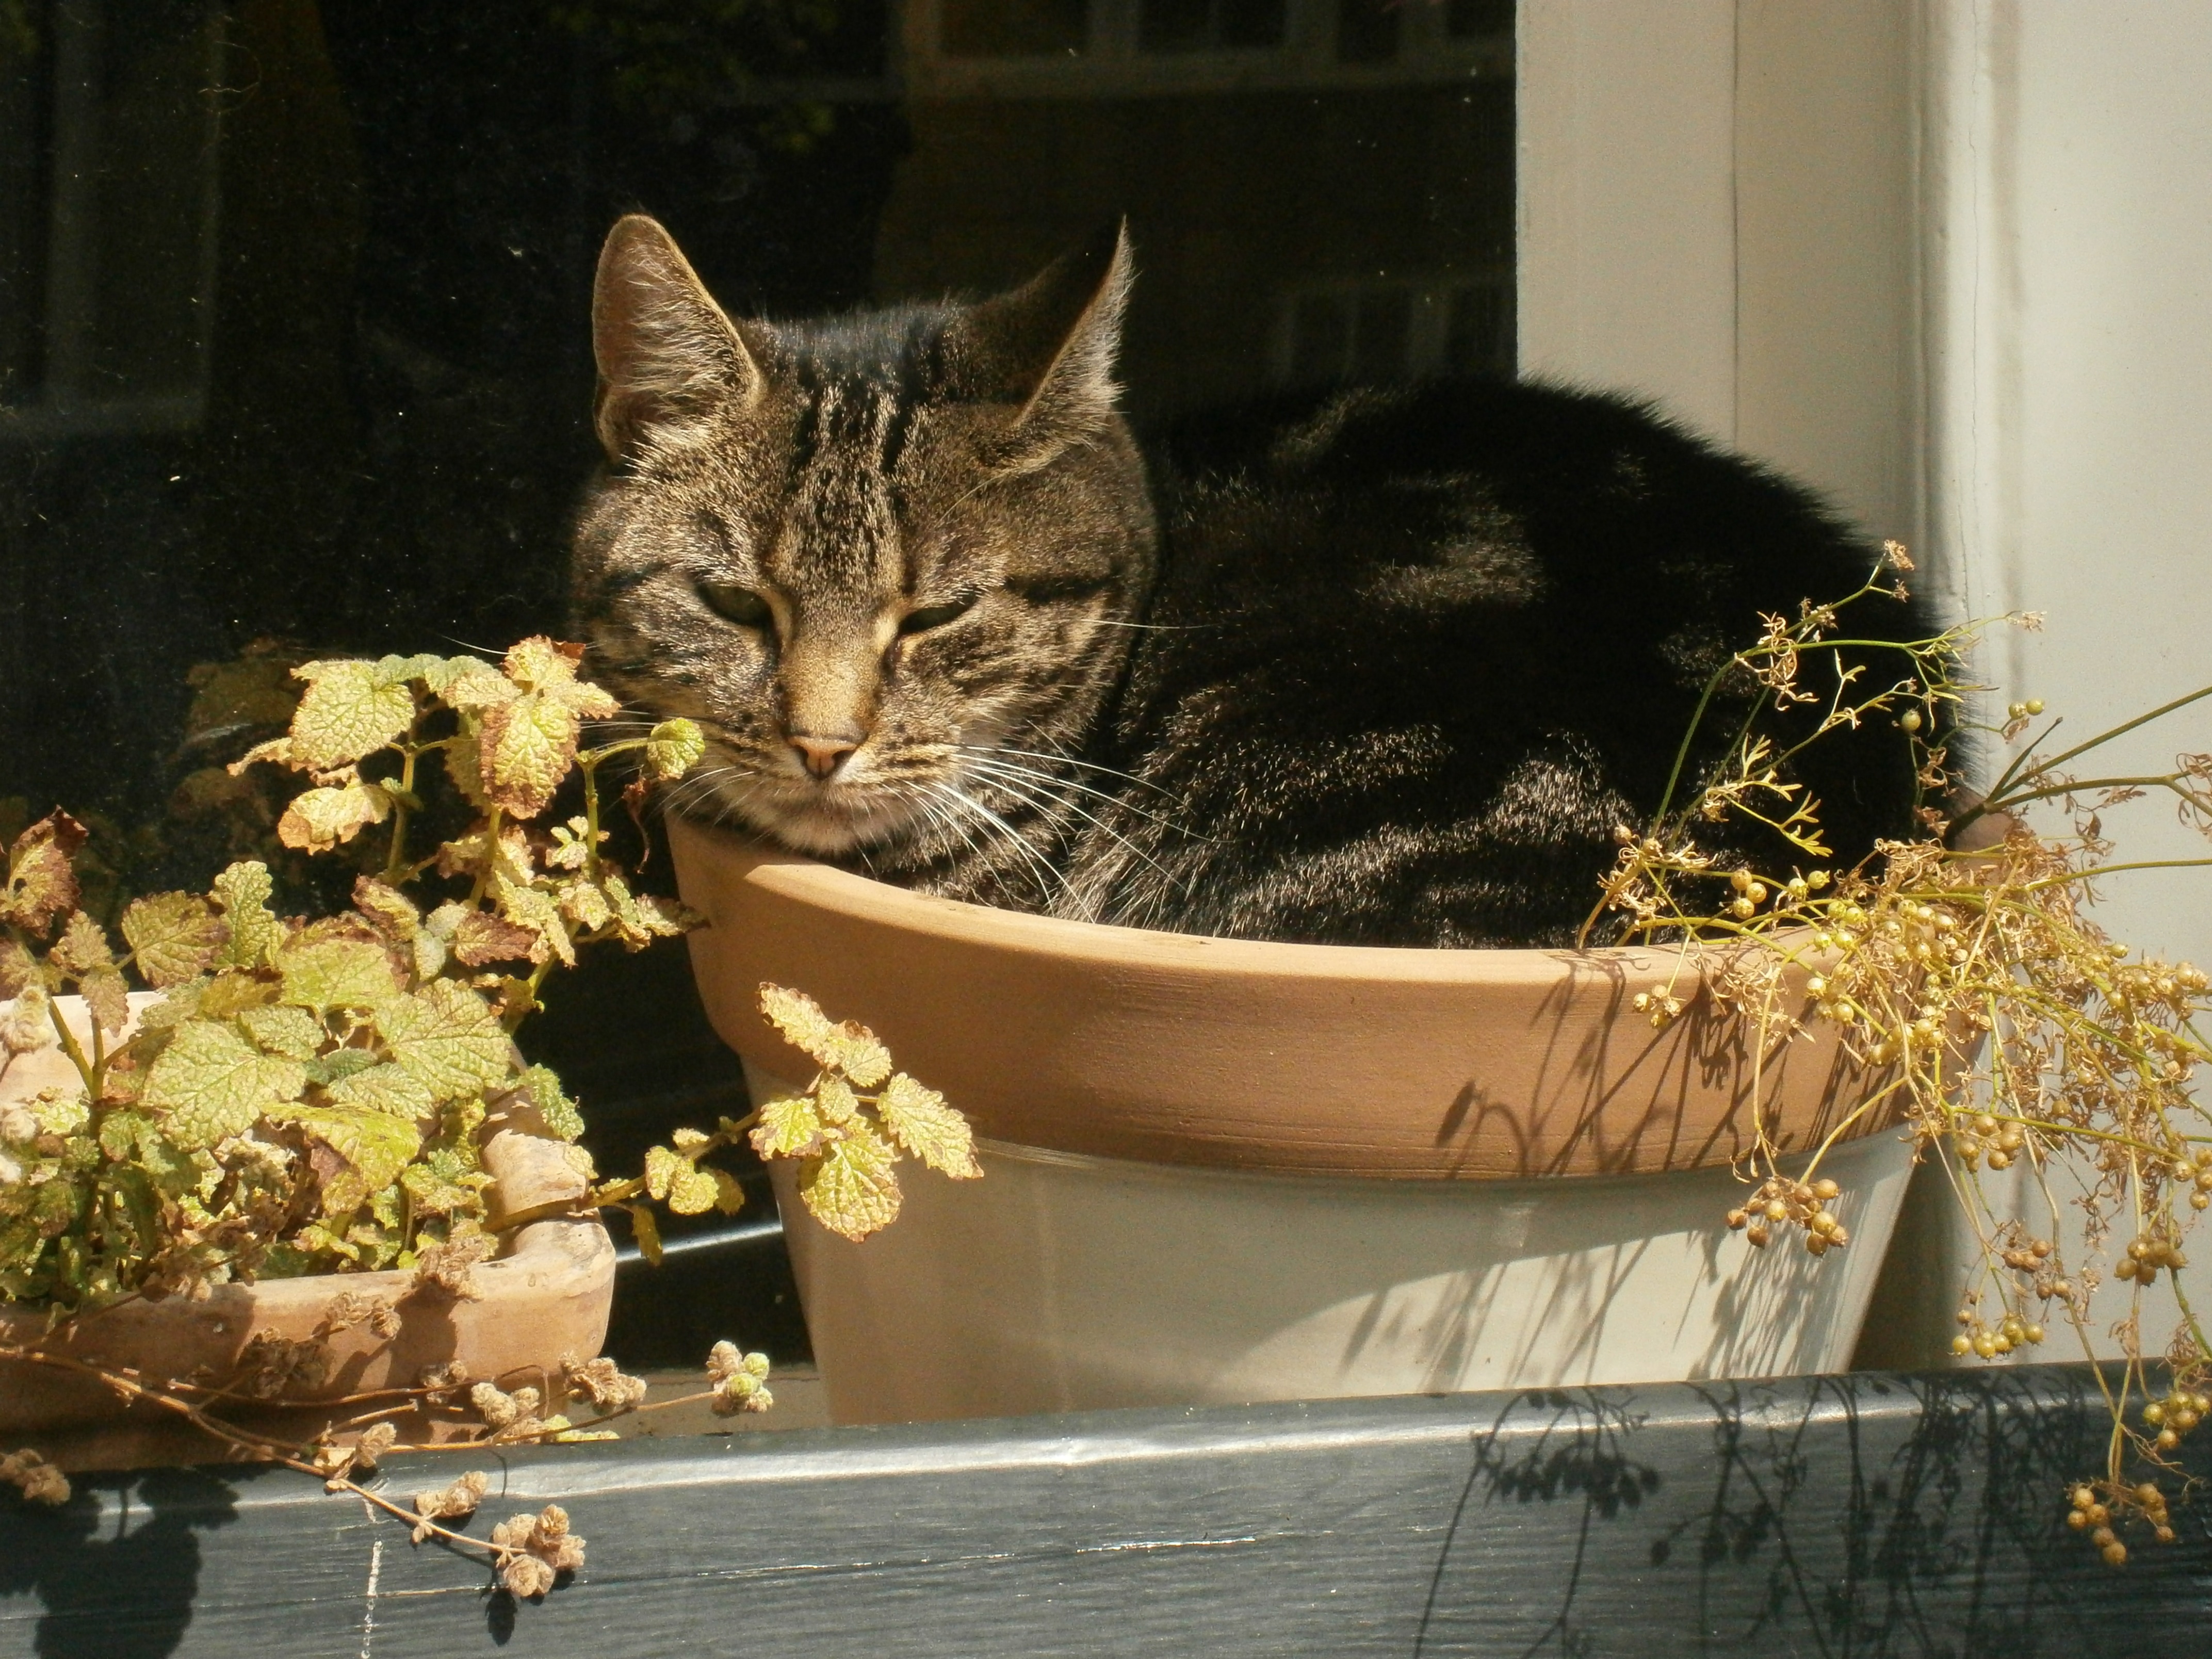
outdoor, pet, relax, cat, mammal, flower pot, small to medium sized cats, cat like mammal